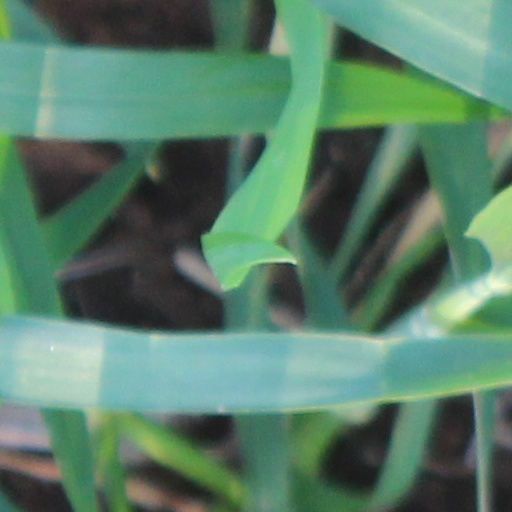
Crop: wheat